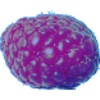
Label: Raspberry 1